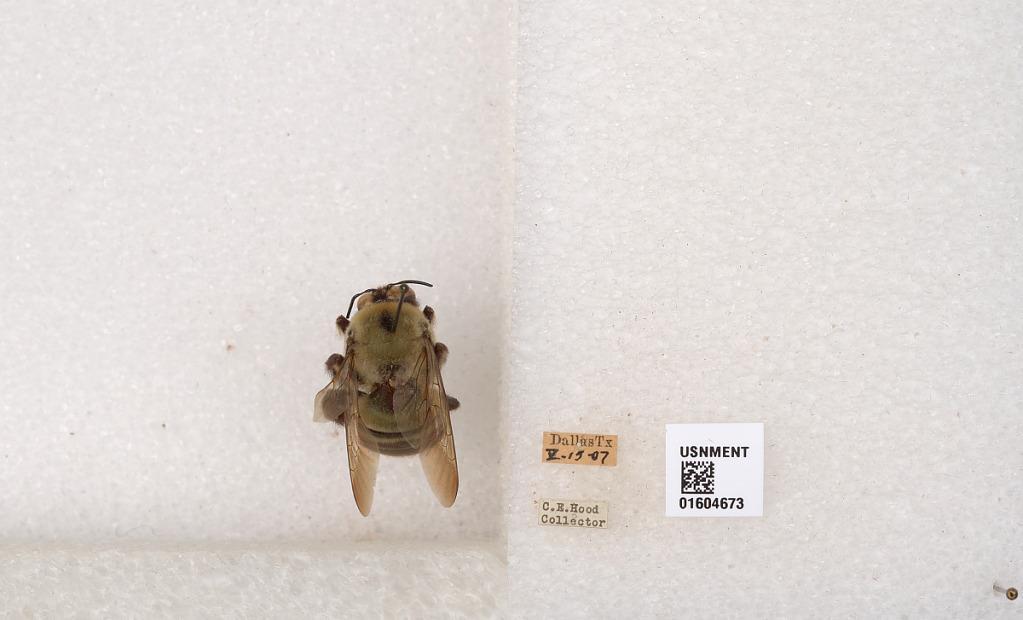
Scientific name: Xylocopa (Xylocopoides) virginica texana Cresson
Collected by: C. Hood
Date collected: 1907-5-15
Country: United States
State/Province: Texas
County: Dallas
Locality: Dallas